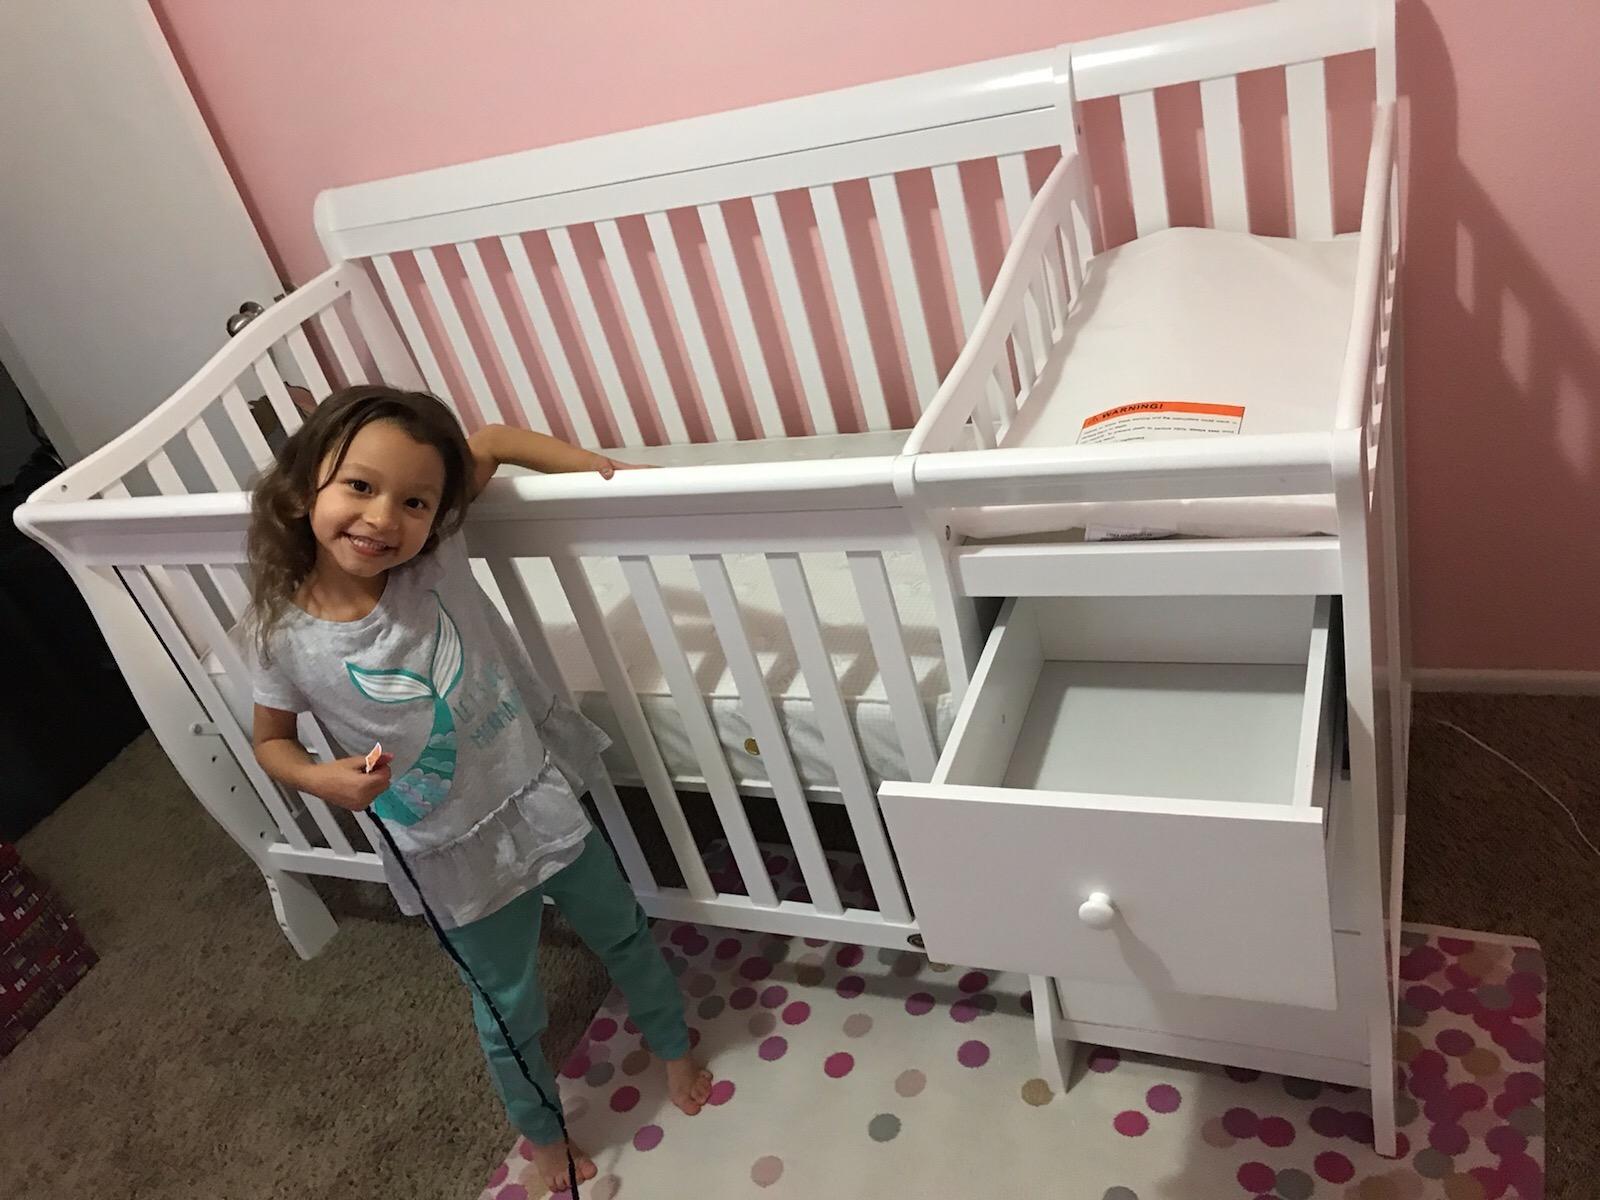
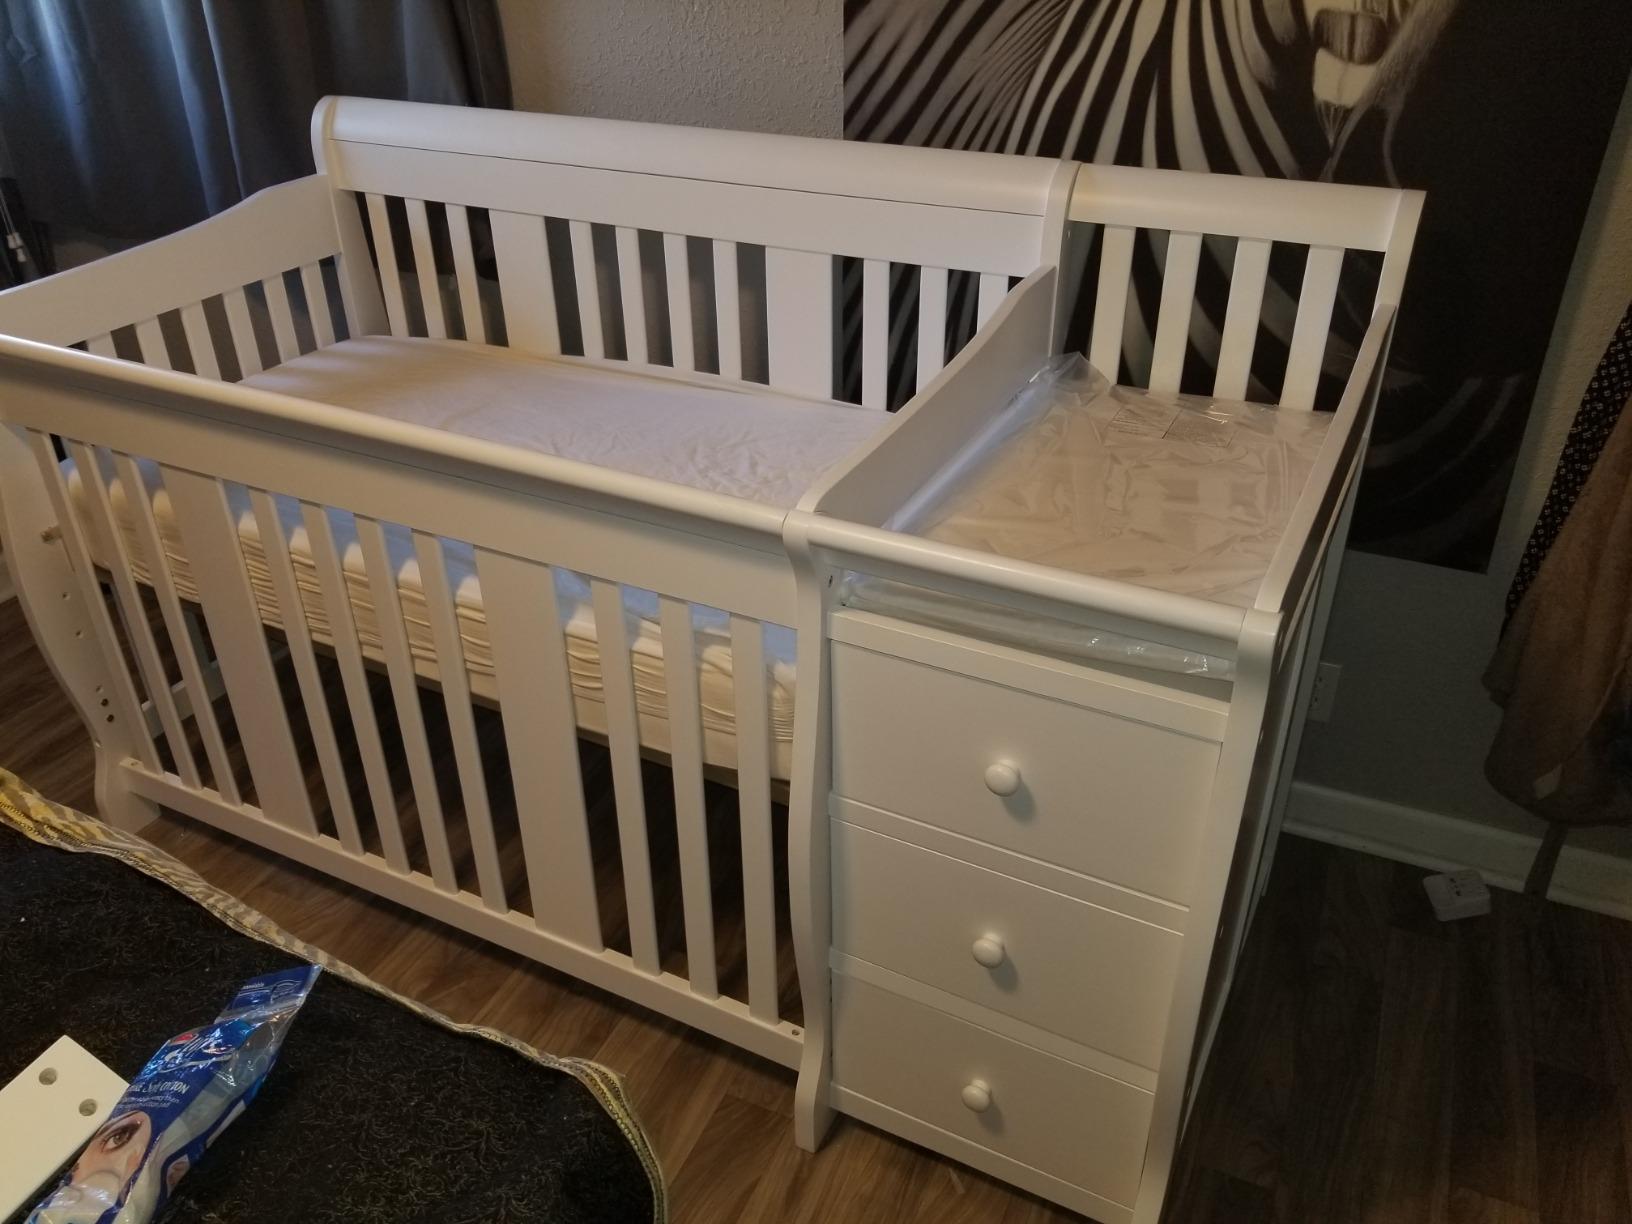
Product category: products_crib
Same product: yes